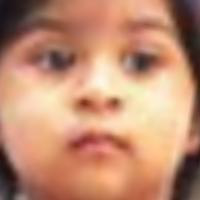
Age group: age 01-10